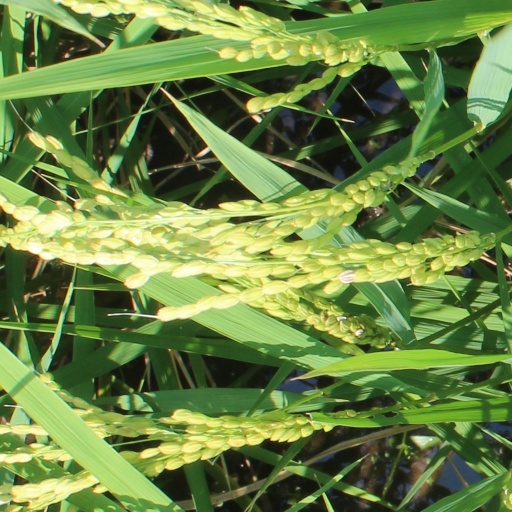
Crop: rice